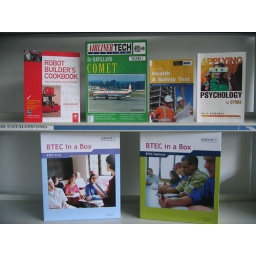
Move your mouse over each book cover and click on the link to search the library catalogue.